Edward Boscawen (Truro MP, born 1628)

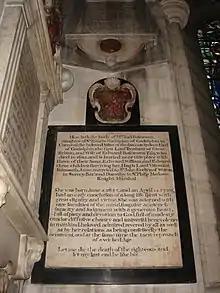
The memorial stone of Jael Boscawen at St Mary Abbots, Kensington:"...revered by all as well as by her relations as being confessedly the ornament, and at the same time the tacit reproach of a wicked Age."

On 5 January 1665 Boscawen married Jael Godolphin, daughter of Francis Godolphin (1605–1667) of Godolphin Breage Cornwall. They had one son and two daughters. His son was Hugh Boscawen, 1st Viscount Falmouth (1680–1734) who had served as a Cornish MP before his elevation to the peerage.